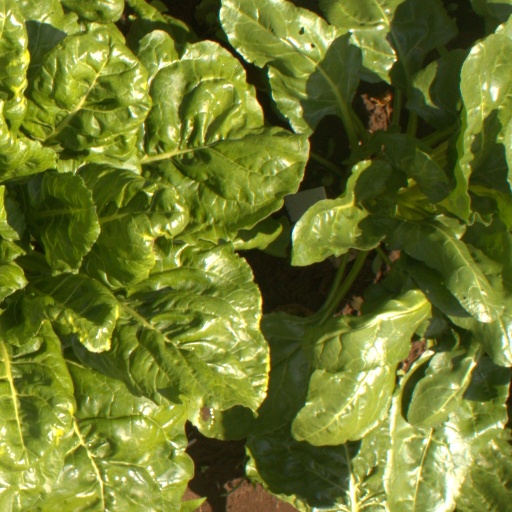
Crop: sugar beet